Gustav Klemperer von Klemenau

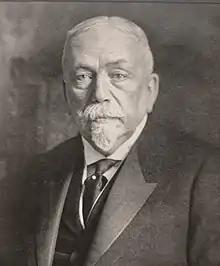
Photo of Gustav Klemperer von Klemenau

Klemperer was born on April 24, 1852, in Prague to Adolph Klemperer and Henrietta Meyer Klemperer. In 1866, aged 14, he became an apprentice at the banking house of Julius Hirsch. In 1871, he joined the Bank Robert Thode & Co, which was acquired by Dresdner Bank in 1890. There, he became a member of the Board of Directors, and from 1890 to 1913 headed the Saxon branch of the bank. After serving as Deputy Chairman from 1914 to 1924, he became Chairman of the Board of Directors in 1925. He died in 1926.